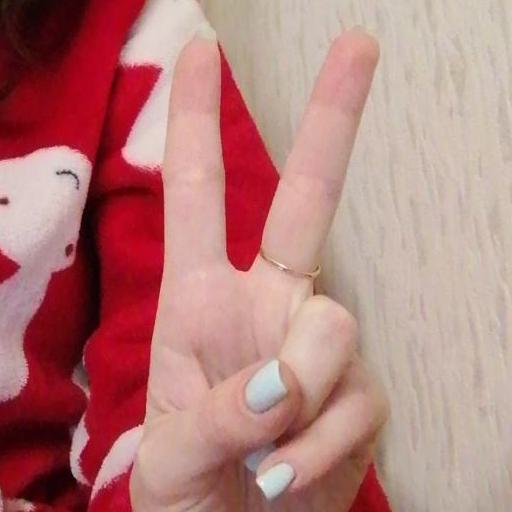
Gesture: peace